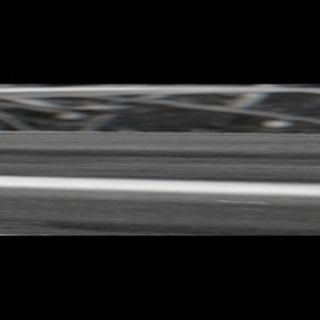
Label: sugarcane_yellow_leaf_disease